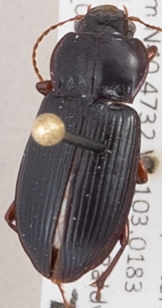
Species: Amara carinata
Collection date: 2015-09-17
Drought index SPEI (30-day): -1.45
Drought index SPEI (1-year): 0.54
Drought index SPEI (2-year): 1.28